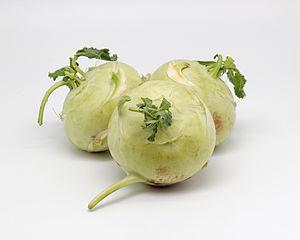
Le mot rave est un nom commun à plusieurs espèces; c'est un nom vernaculaire ambigu désignant en français certaines plantes potagères ou fourragères cultivées pour leur racine comestible et par métonymie le légume correspondant. La betterave sucrière, plante industrielle, est sans doute la rave la plus répandue aujourd'hui mais on ne la classe généralement pas comme « rave » entendu selon le sens commun.